Sinajana, Guam

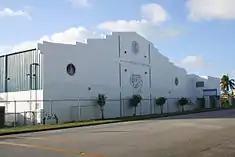
Baumgartner Catholic School, a private school

Guam Public School System serves the island. George Washington High School in Mangilao serves the village.